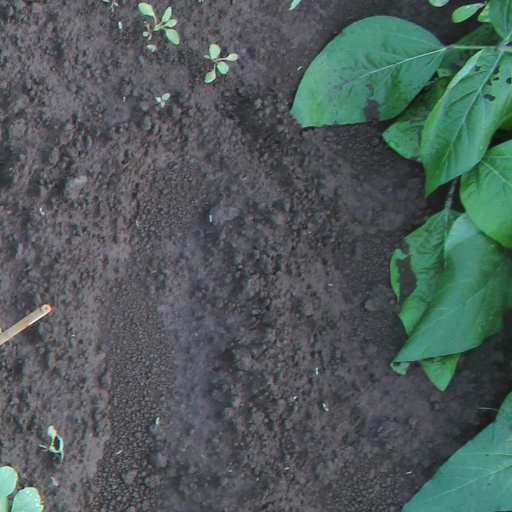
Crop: soybean